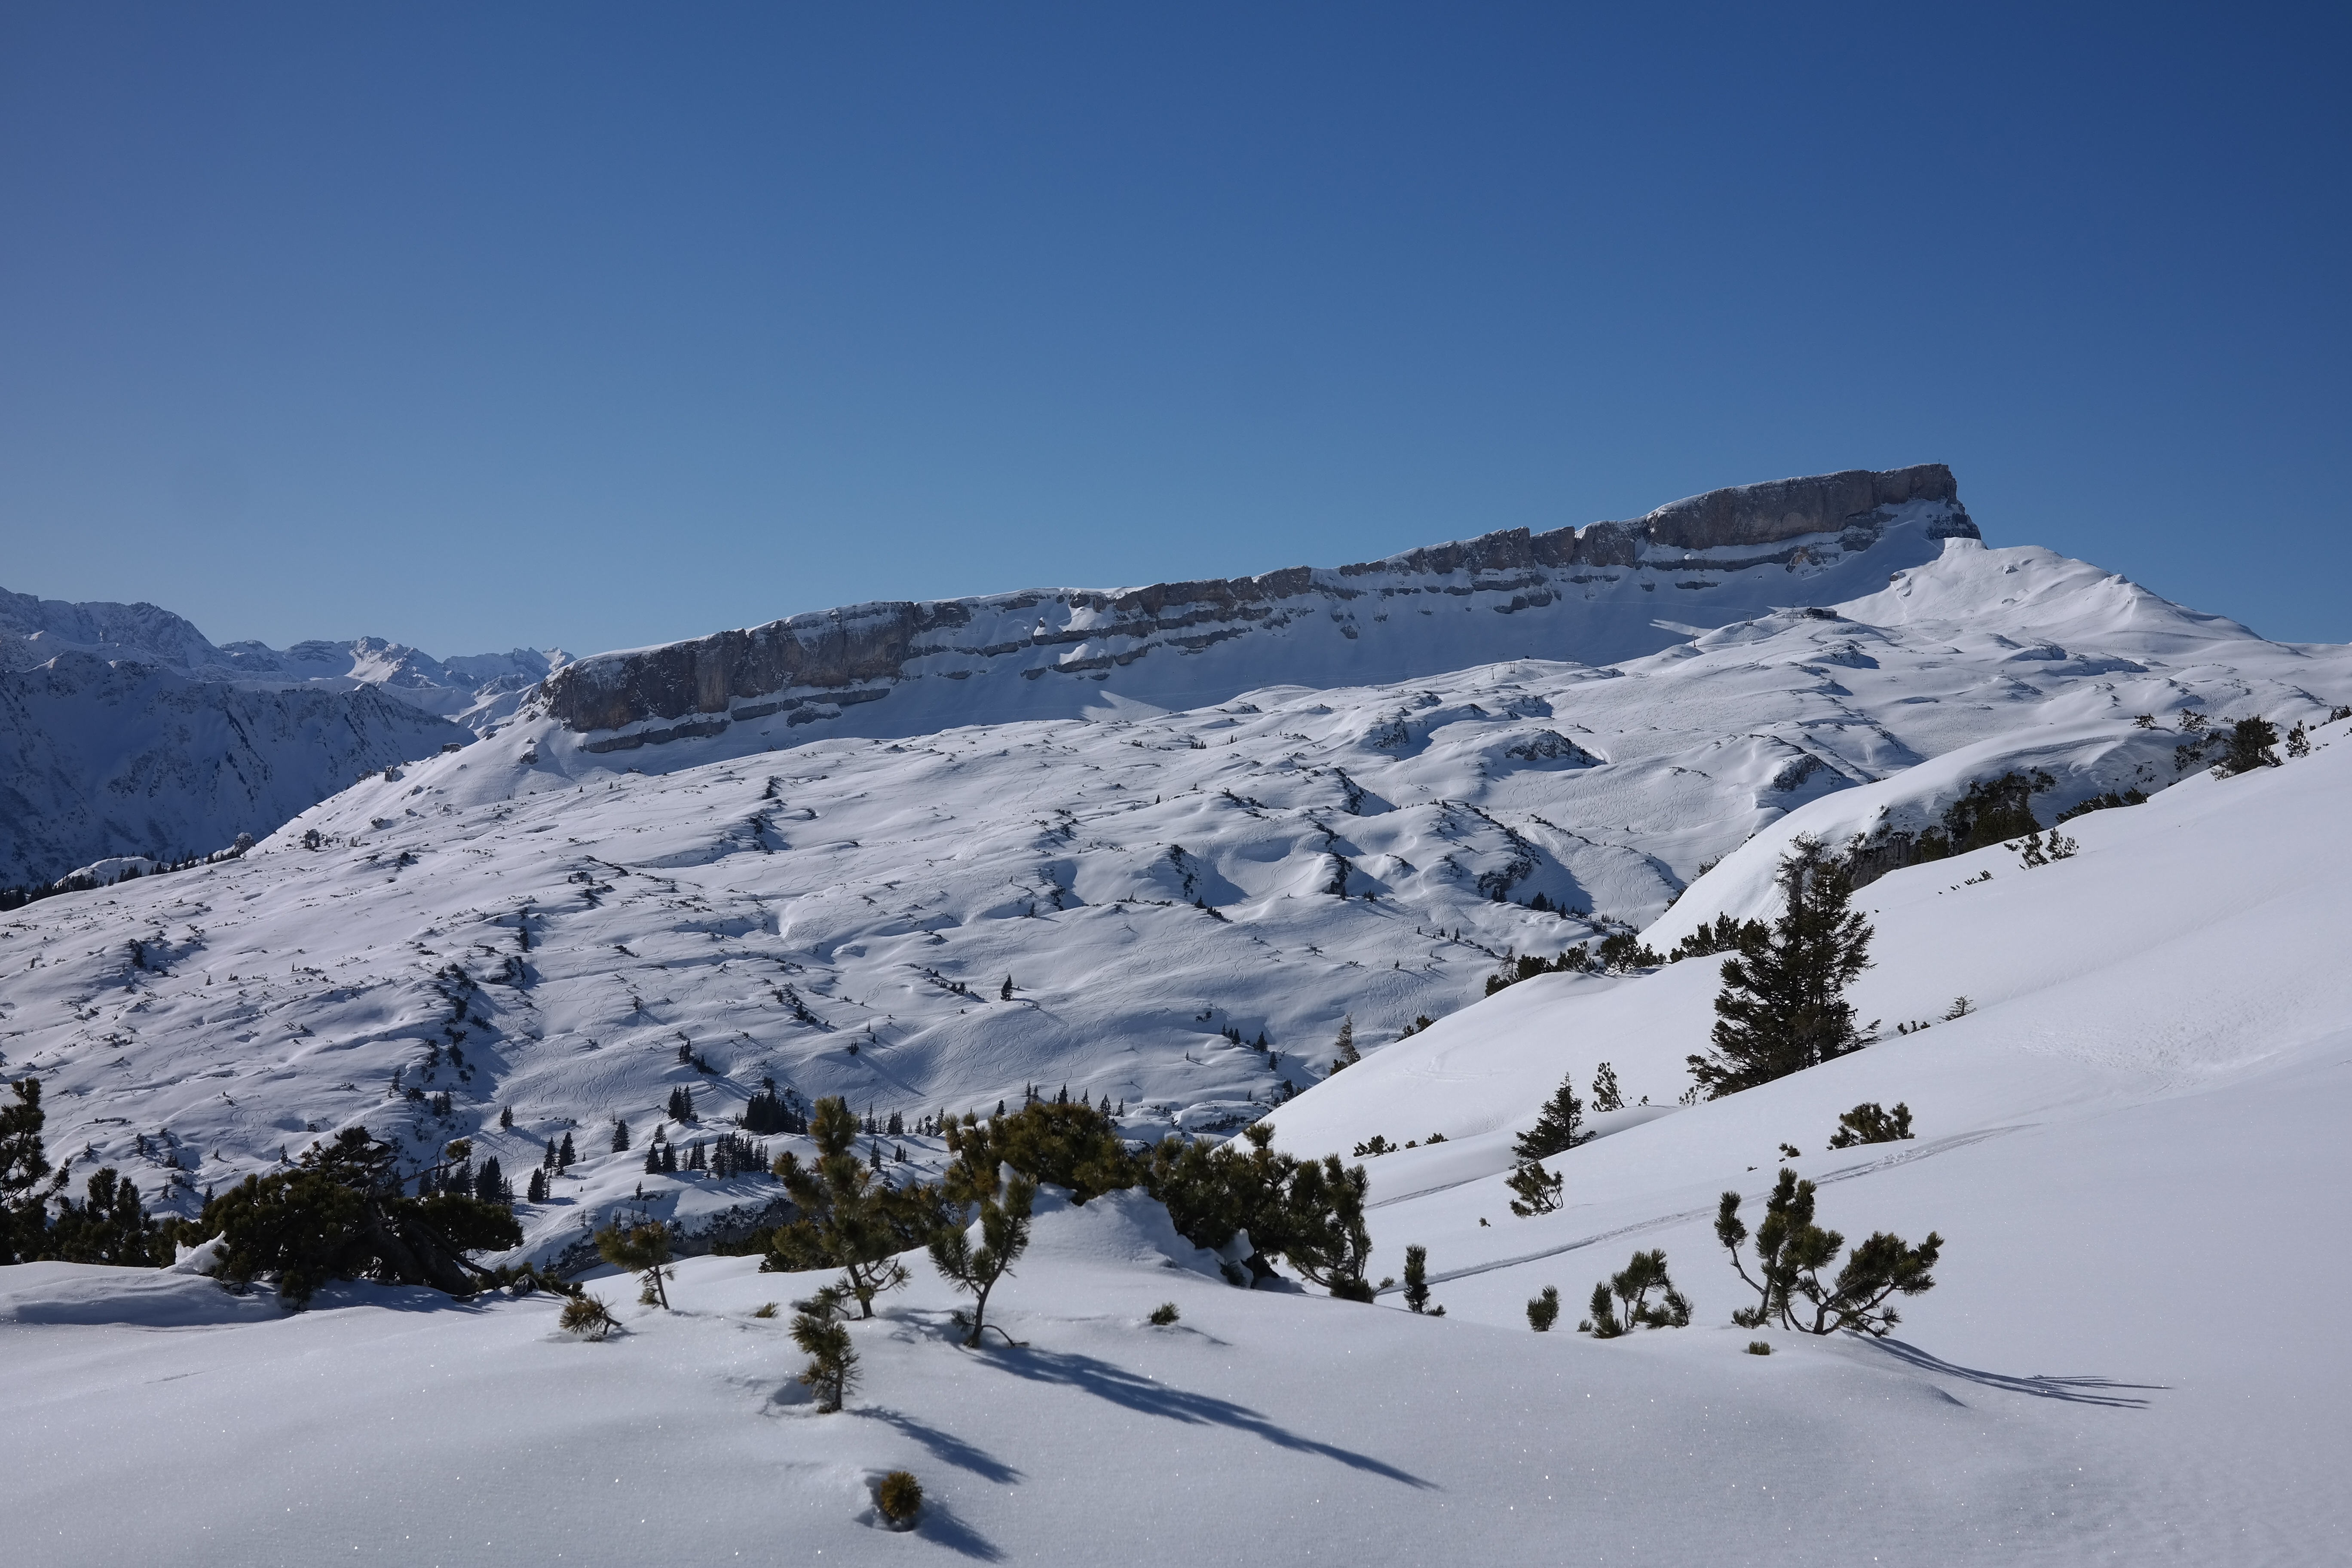
outdoor, mountain, snow, winter, mountain range, weather, alpine, skiing, season, ridge, summit, sports equipment, winter sport, tour, resort, alps, ski, footwear, plateau, piste, winter sports, landform, backcountry skiiing, ski touring, skitouren goers, ski mountaineering, ski equipment, touring skis, ifen, door corner, mountainous landforms, geological phenomenon, allgau